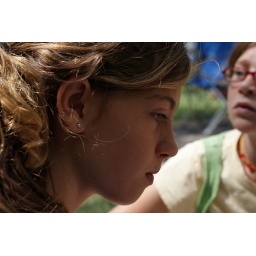
camping at loft mountain in the blue ridge